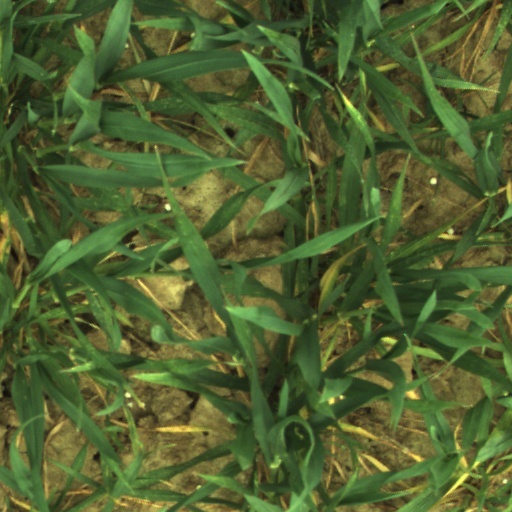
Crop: wheat